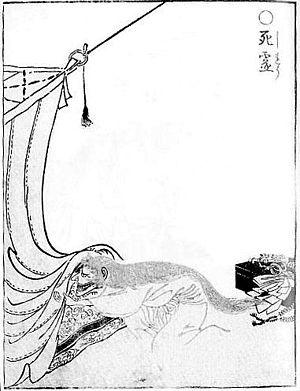
Gazu hyakki yagyō est le premier album de l'artiste japonais Toriyama Sekien, de la célèbre série Gazu Hyakki Yagyō e-hon, publié en 1776. Ces albums sont des bestiaires surnaturels, collections de fantômes, d'esprits, d'apparitions et de monstres dont beaucoup proviennent de la littérature, du folklore et d'autres arts japonais. Ces œuvres ont exercé une profonde influence sur l'imagerie yōkai ultérieure au Japon. Les différentes créatures sont ainsi décrites et représentées :
Les shiryō sont les âmes des morts. Le terme est un antonyme d’ikiryō.